Wera Tools

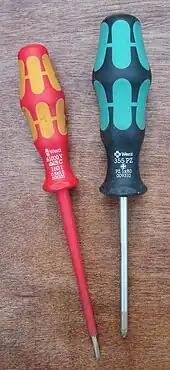
Wera screwdrivers

Wera Tools is the popular name for tool manufacturer Wera Werkzeuge GmbH with headquarters in Cronenberg (Wuppertal, Germany) and production in Bystřice nad Pernštejnem and Třebíč in the Czech Republic.